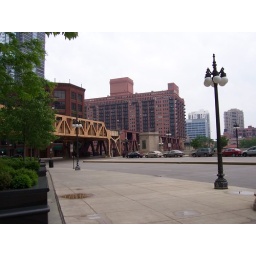
Pretty clean sidewalks for a big city. That bridge is for the local train that goes everywhere in the city.